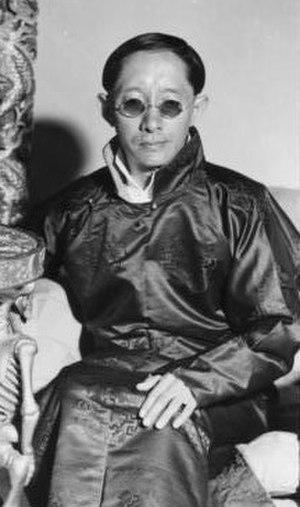
Le chogyal est le titre donné aux anciens monarques des royaumes du Sikkim et du Ladakh qui étaient gouvernés par des branches distinctes de la famille Namgyal. Le chogyal ou « roi divin », était le souverain absolu du Sikkim de 1642 à 1975, date à laquelle le Sikkim a été intégré comme 22ᵉ état à l'Inde, à la suite d'un référendum abrogeant la monarchie.
Tashi Namgyal, né le 26 octobre 1893 et décédé le 2 décembre 1963, était le roi du royaume du Sikkim ayant régné de 1914 à 1963.